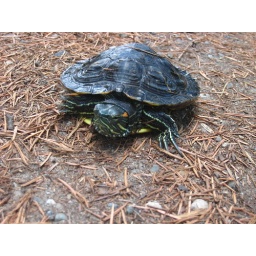
turtle in the road